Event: Nepal Earthquake
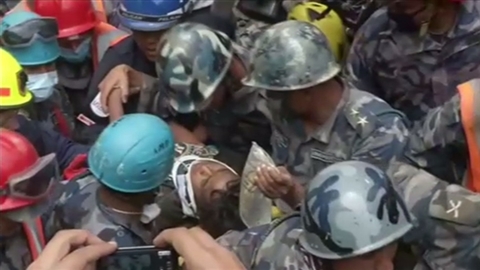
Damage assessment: no_damage